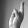
ASL letter: R